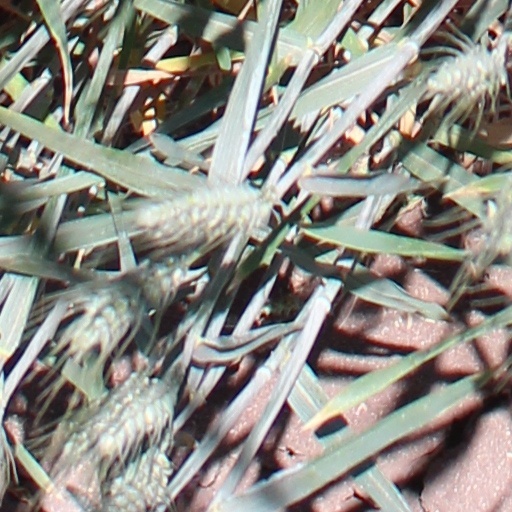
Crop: wheat